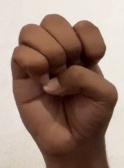
ASL sign: E